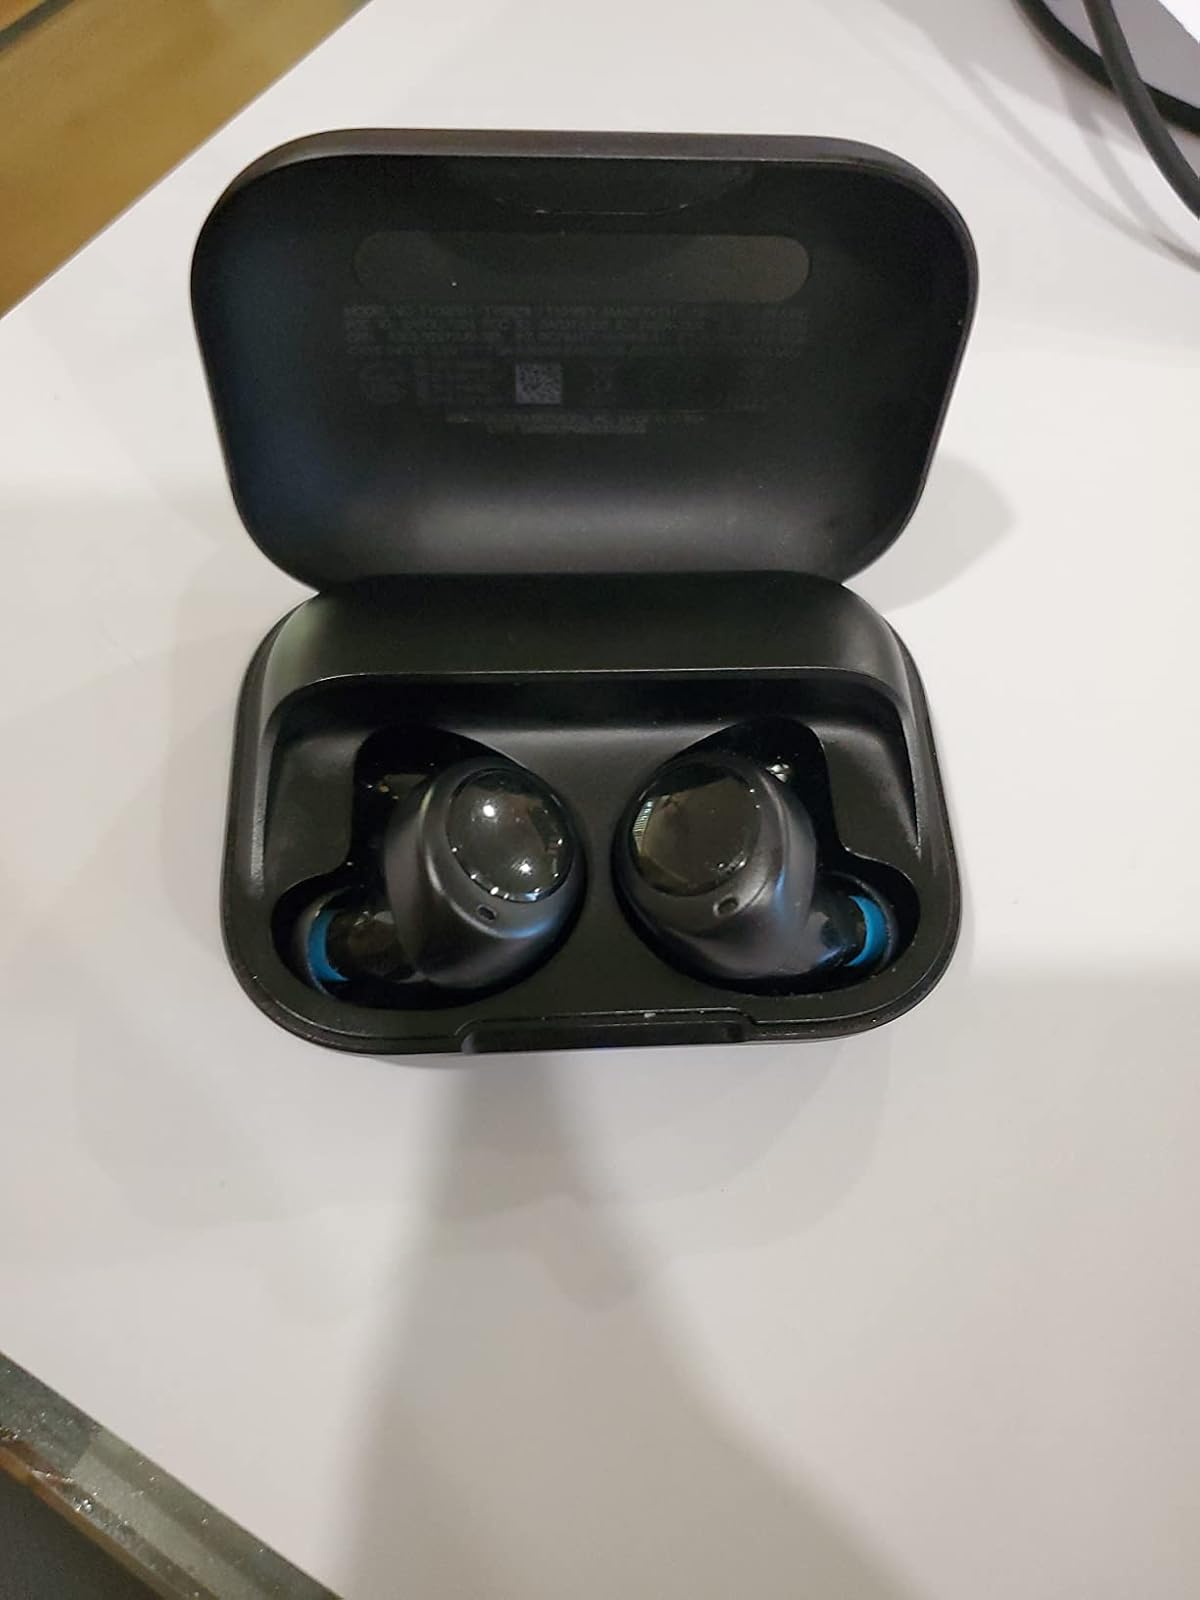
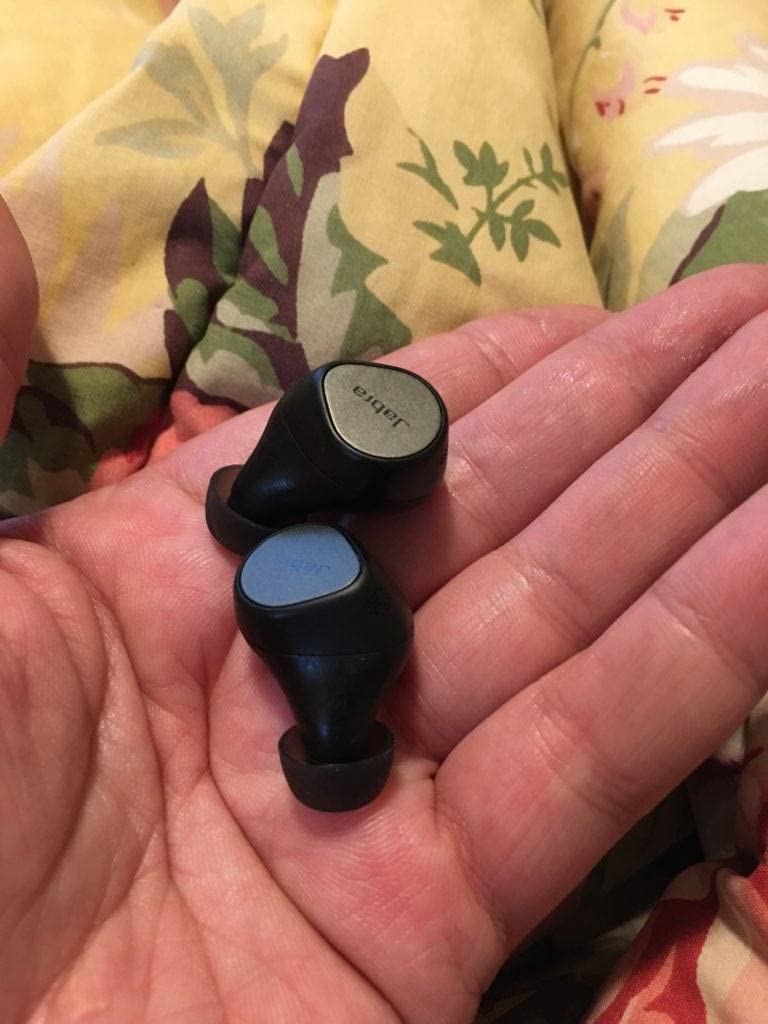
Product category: earbuds
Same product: no